Death Sentence (2007 film)

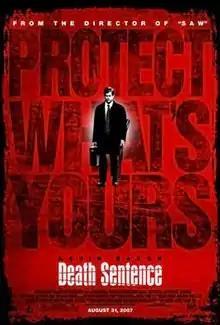
Theatrical release poster

Death Sentence is a 2007 American vigilante action thriller film directed by James Wan and written by Ian Jeffers. It stars Kevin Bacon as Nick Hume, a mild-mannered executive who becomes a vigilante after his son is murdered during a gang initiation, leading to a violent cycle of retribution. The cast also includes Garrett Hedlund, Kelly Preston, Aisha Tyler, and John Goodman.